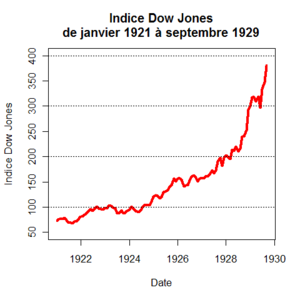
Le krach de 1929 est une crise boursière qui se déroula à la Bourse de New York entre le jeudi 24 octobre et le mardi 29 octobre 1929. Cet événement, le plus célèbre de l'histoire boursière, marque le début de la Grande Dépression, la plus grande crise économique du XXᵉ siècle. Les jours-clés du krach ont hérité de surnoms distincts : le 24 octobre est appelé « jeudi noir », le 28 octobre est le « lundi noir », et le 29 octobre est le « mardi noir », dates-clés de l'histoire boursière. Conséquence directe, aux États-Unis, le chômage et la pauvreté explosent pendant la Grande Dépression et poussent quelques années plus tard à une réforme agressive des marchés financiers.